Zhao Shiyan

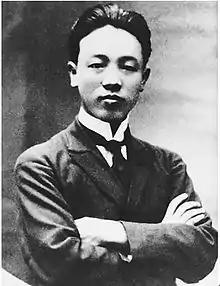

Zhao Shiyan (13 April 1901–19 July 1927) was a Chinese Communist revolutionary and former Chinese premier Li Peng's uncle.